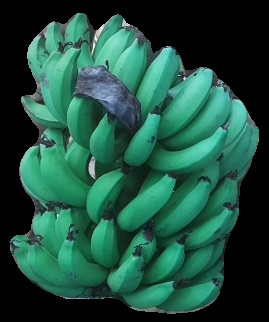
Variety: pachbale
Grade: grade3